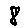
Label: 8